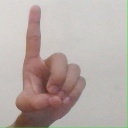
अक्षर: ड